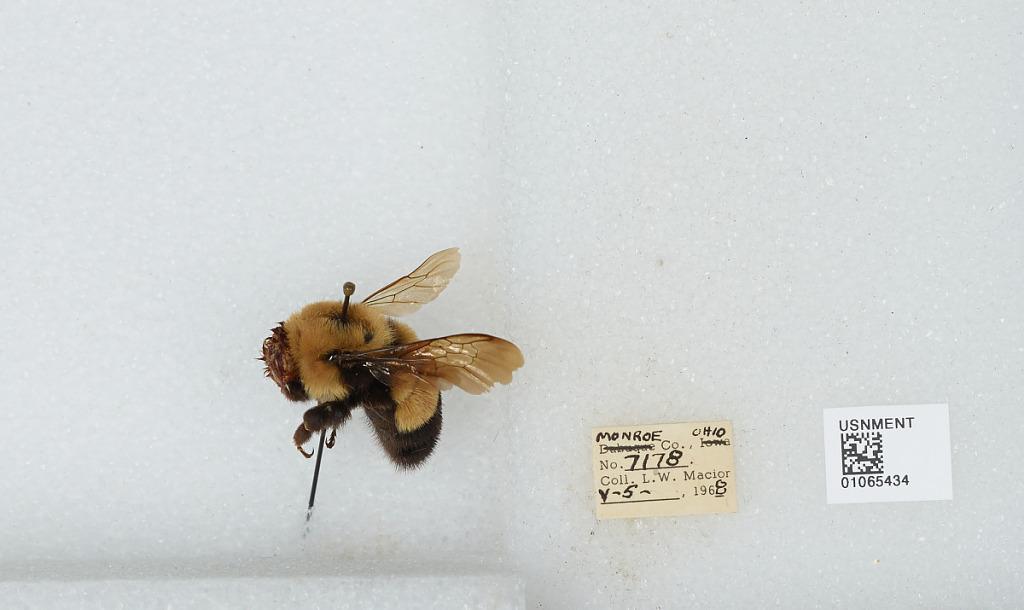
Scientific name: Bombus (Bombus) affinis Cresson
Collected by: L. Macior
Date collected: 1968-5-5
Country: United States
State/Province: Ohio
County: Monroe
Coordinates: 39.73, -81.08